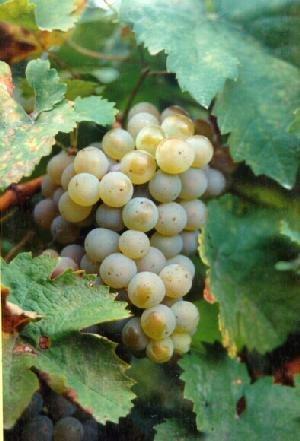
Le müller-thurgau B est un cépage de cuve blanc, également très connu sous le nom de rivaner. Il est originaire de Suisse et de Franconie. Son raisin donne des vins simples et accessibles, à boire jeunes.